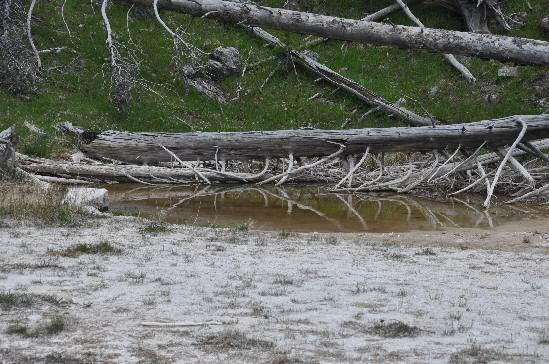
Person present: No